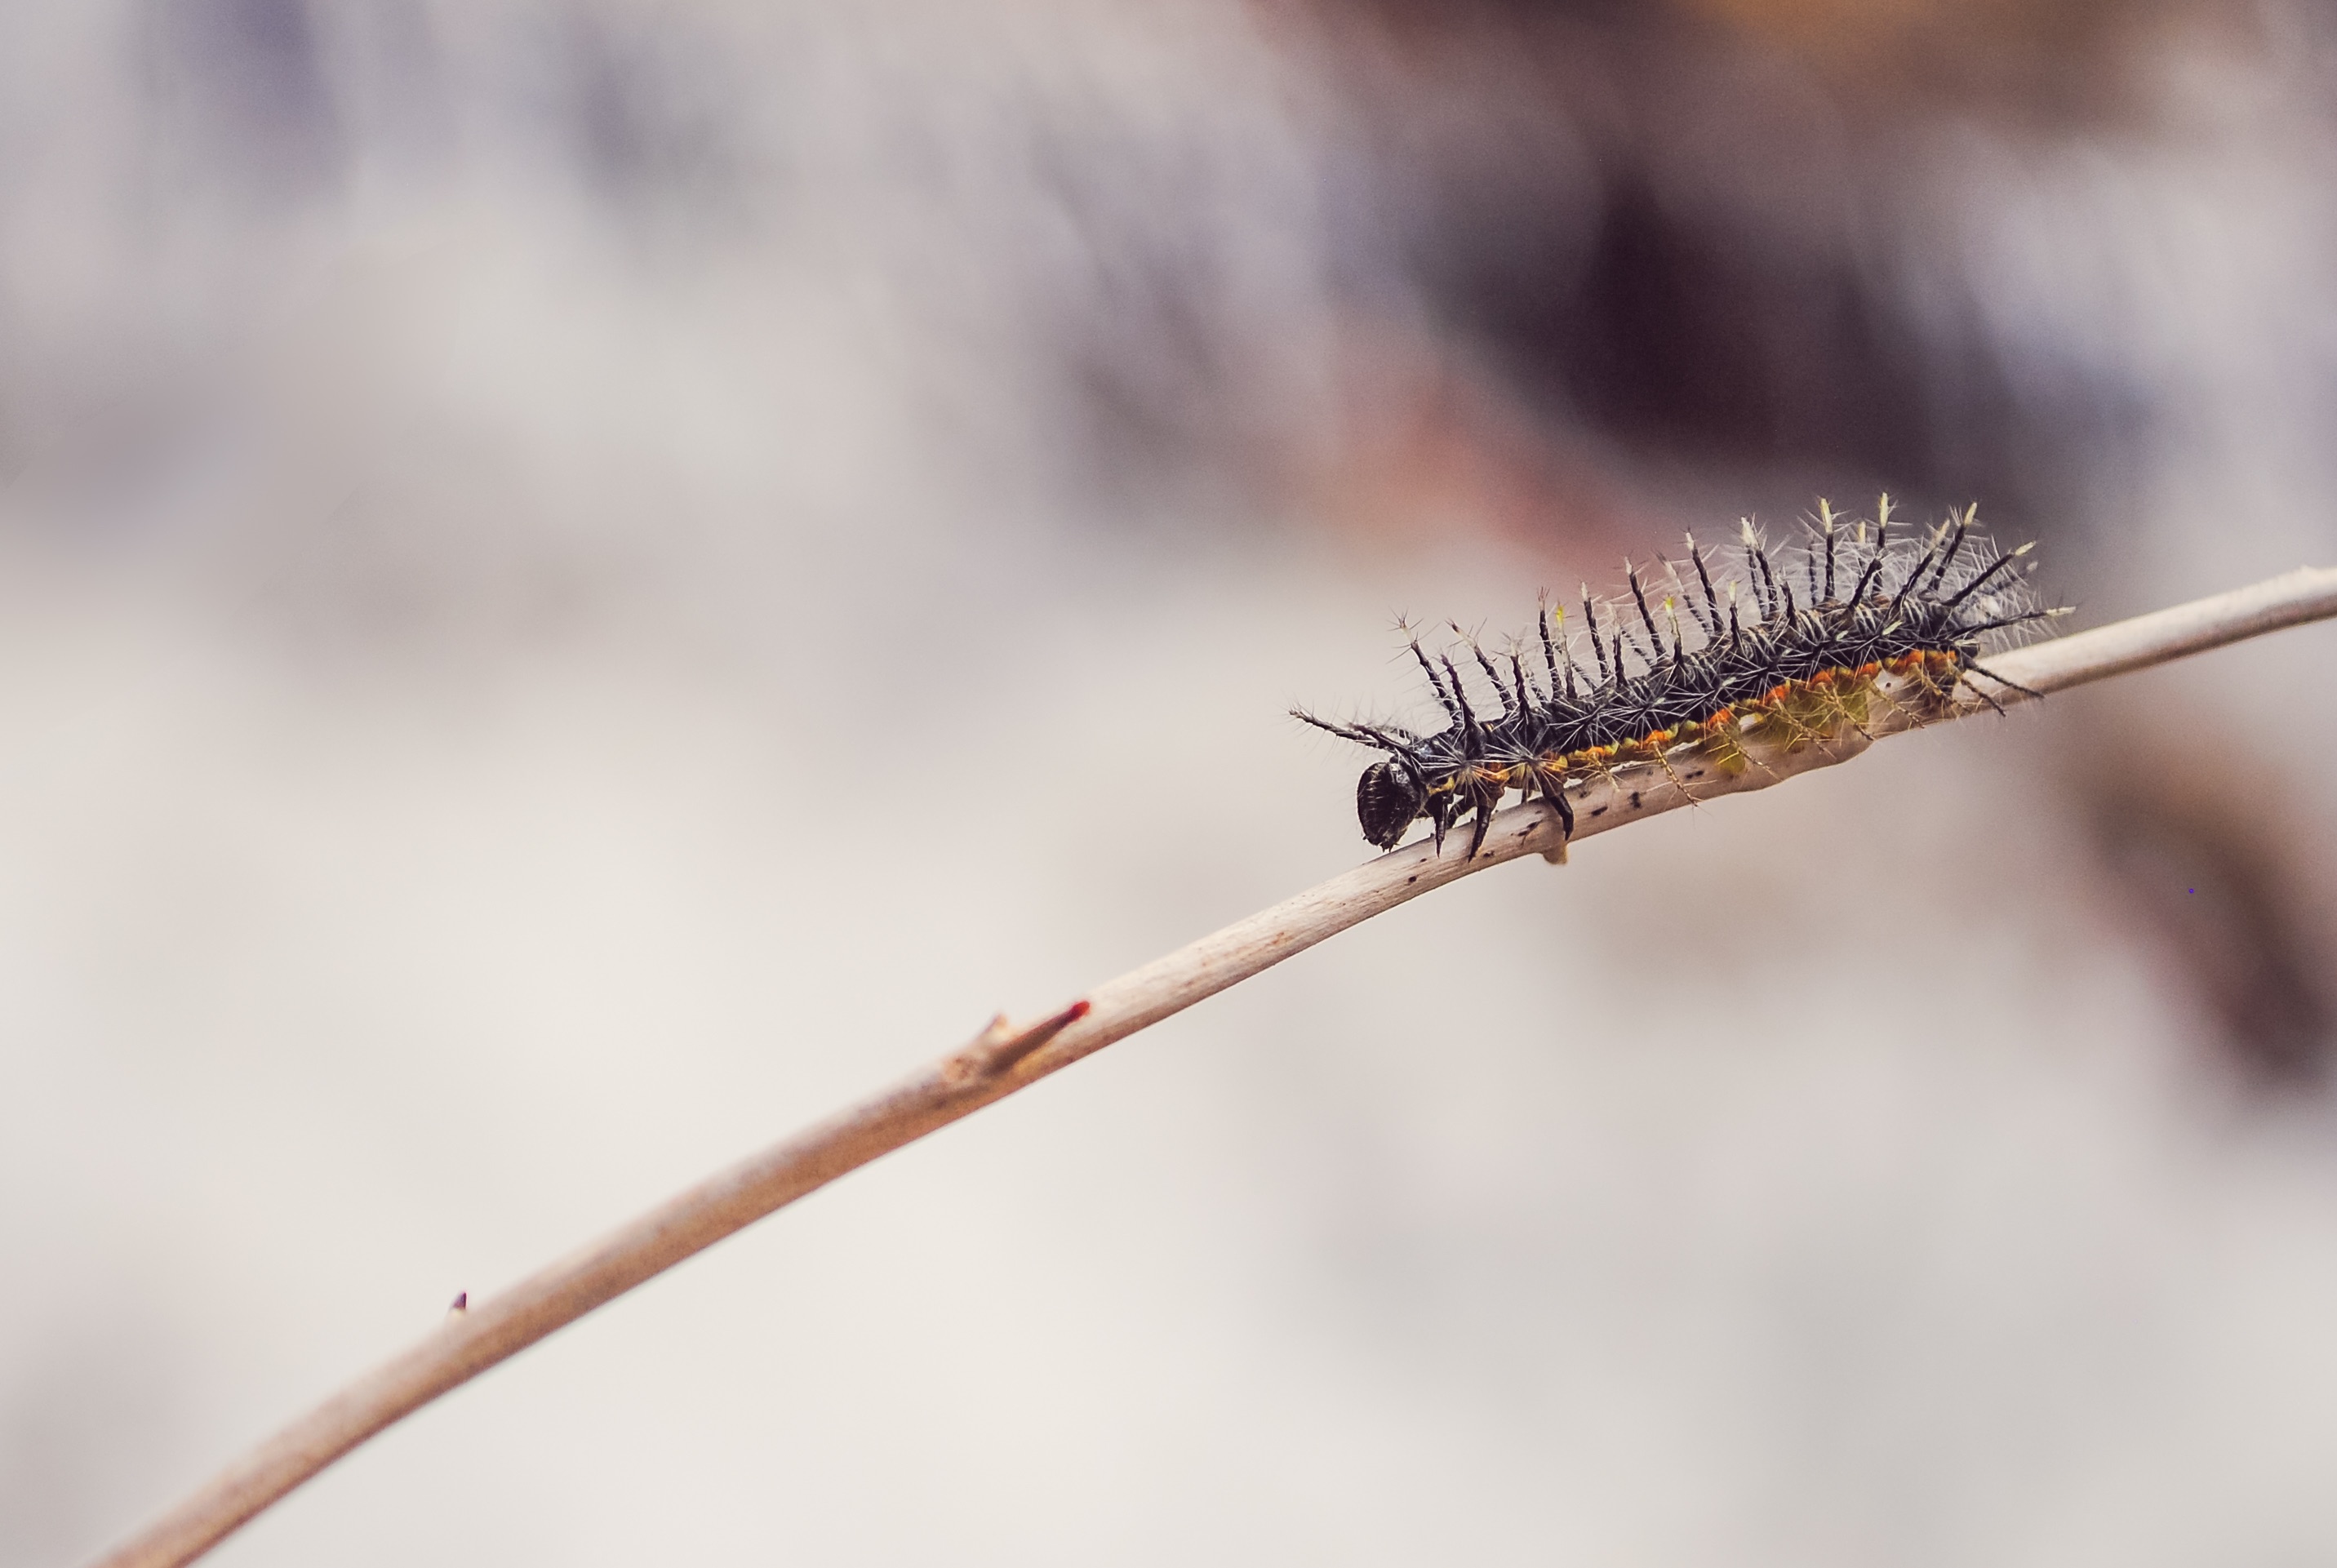
nature, branch, photography, leaf, flower, insect, bug, fauna, invertebrate, twig, caterpillar, close up, larva, macro photography, plant stem, thorns spines and prickles